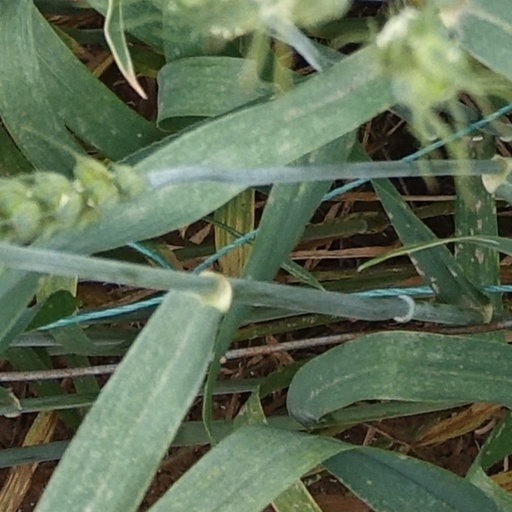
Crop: wheat